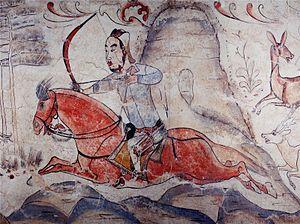
Les dynasties du Nord et du Sud, en Chine, ont succédé durant la première moitié du Vᵉ siècle aux Seize Royaumes du Nord et à la dynastie Jin du Sud pour prendre fin en 589, avec la réunification par la dynastie Sui leur succédant. Durant cette période de quasiment deux siècles, les dynasties du Nord et du Sud furent constituées de neuf dynasties principales, cinq au Nord et quatre au Sud.